Hinckley

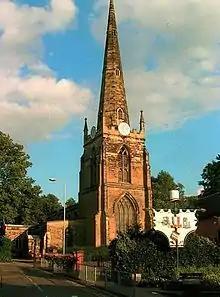
St Mary's Church

On 16 May 1941 eleven people were killed, which was the worst attack in the county, outside Leicester. Nearby Nuneaton was heavily bombed that night. In Merevale Avenue, four men, six women and one child were killed. Numbers 5 and 7 had a direct hit.